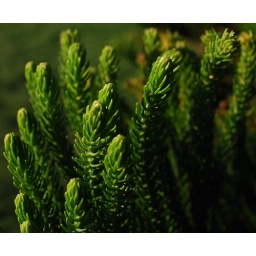
pine tree near the lighthouse at cleveland, brisbane.